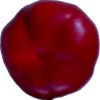
Label: red_pepper